Rüeggisberg

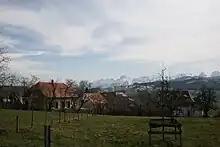
Rüeggisberg village with the Alps visible in the background

Rüeggisberg has an area of . As of 2012, a total of or 64.2% is used for agricultural purposes, while or 29.5% is forested. The rest of the municipality is or 4.3% is settled (buildings or roads), or 0.8% is either rivers or lakes and or 1.0% is unproductive land.